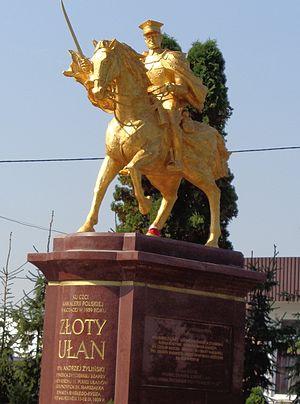
Cet article recense les statues équestres en Pologne.